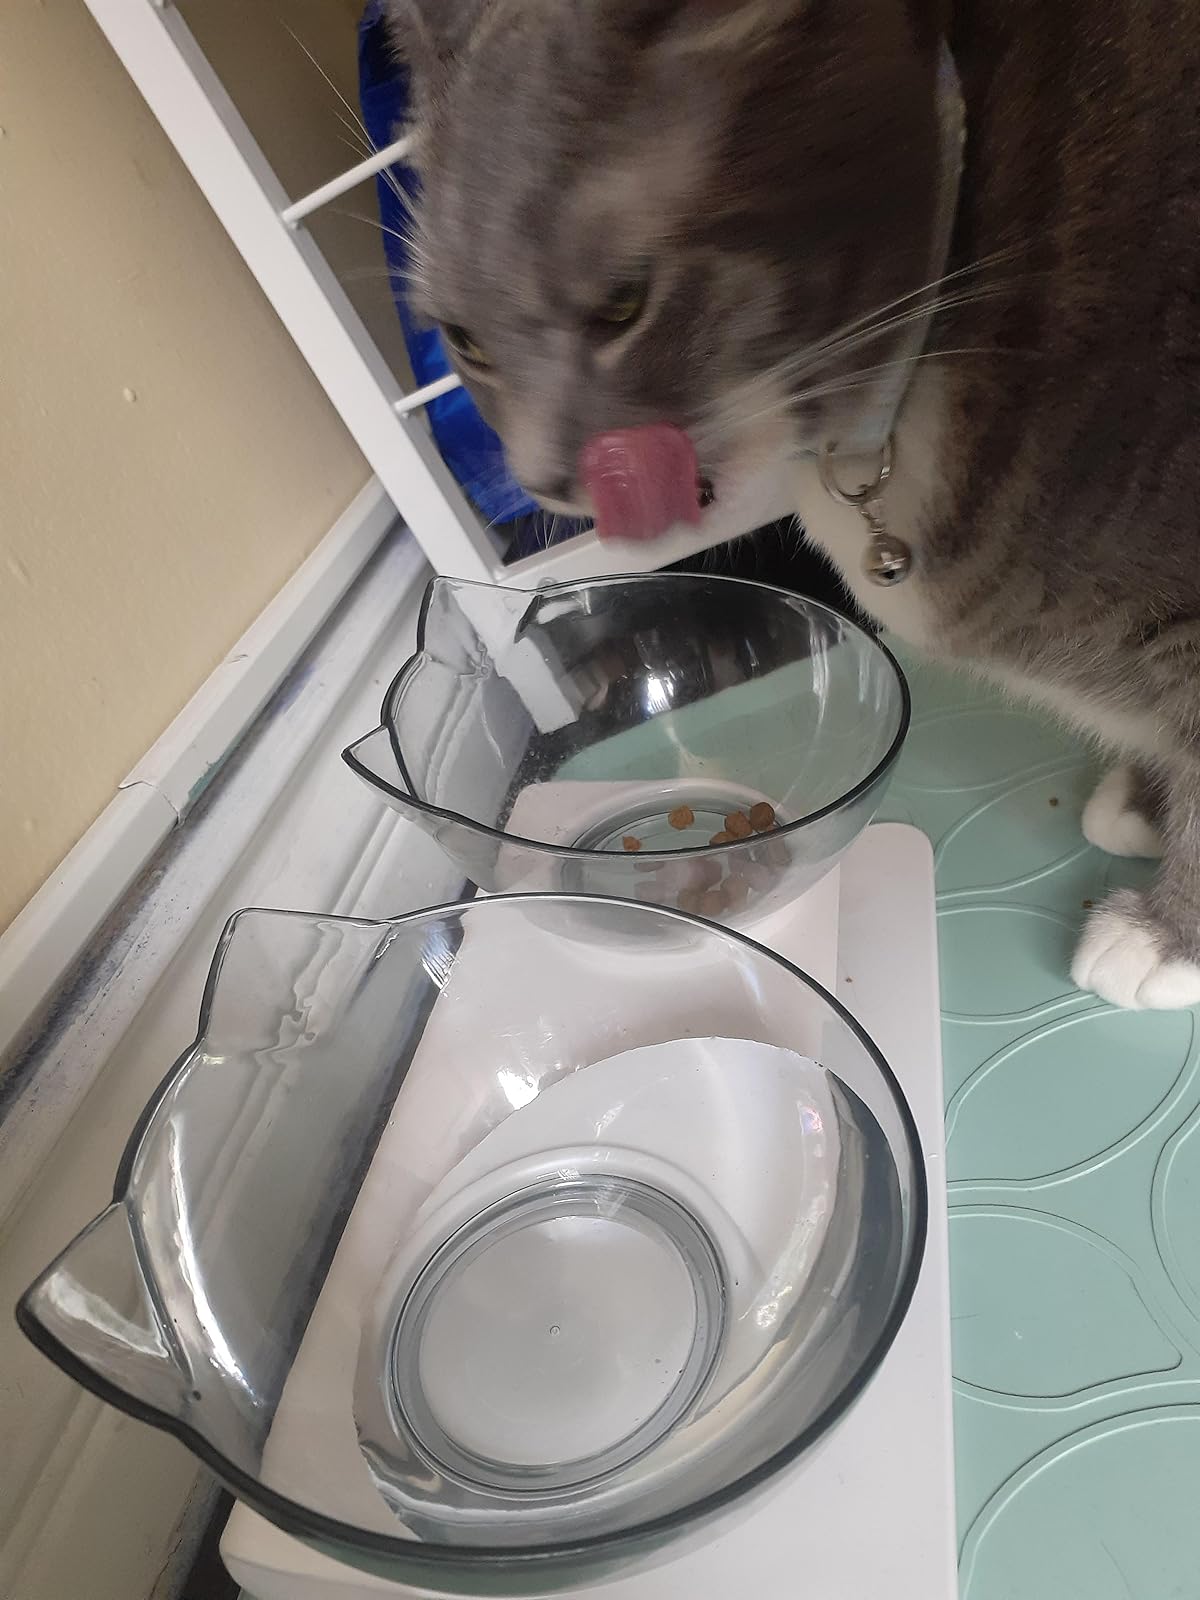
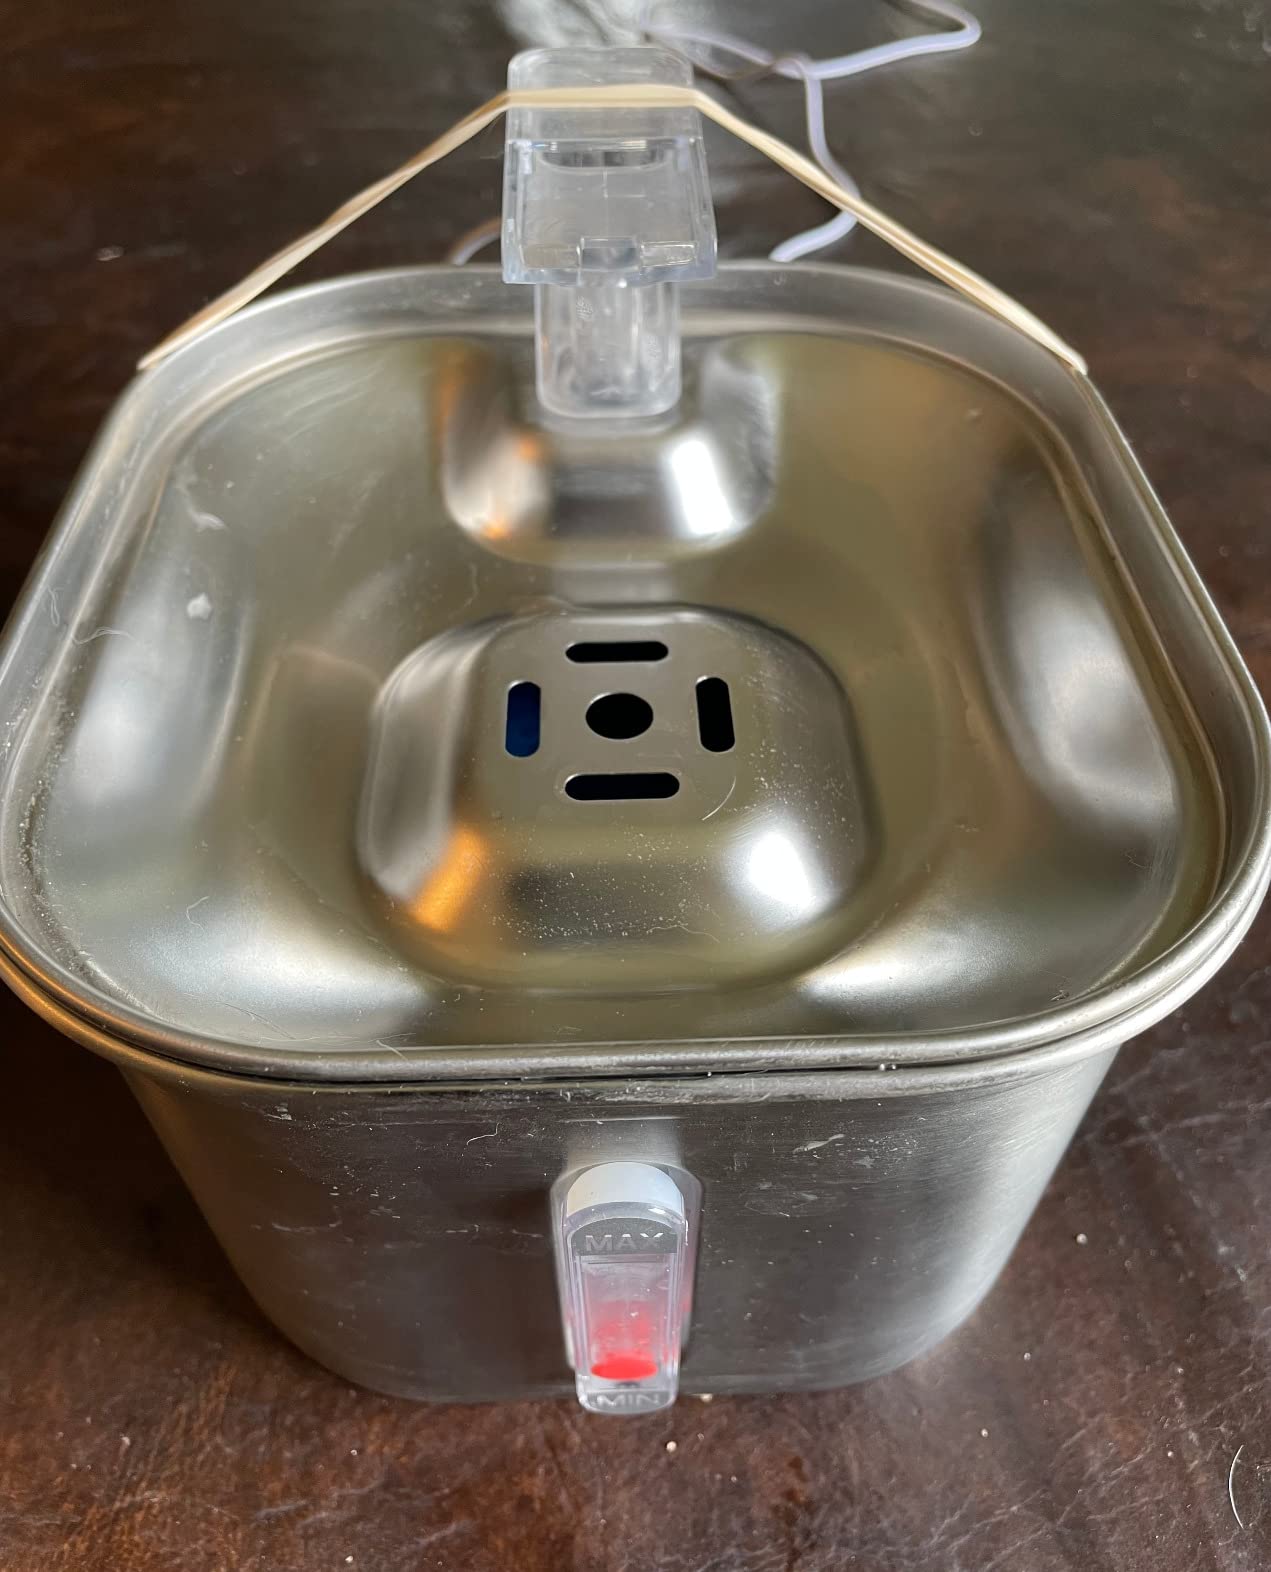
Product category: items_bowl
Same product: no